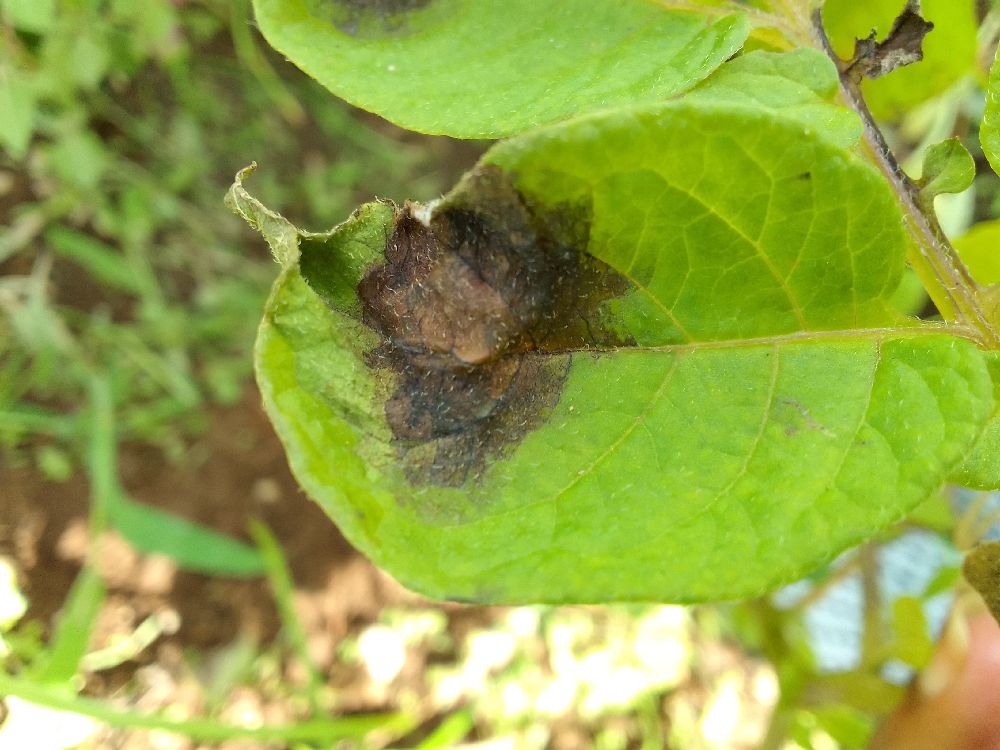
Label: Late blight